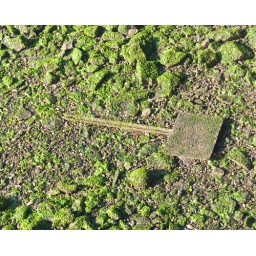
cant tellwhat this sign used to say. Was down under the bridge during low tide